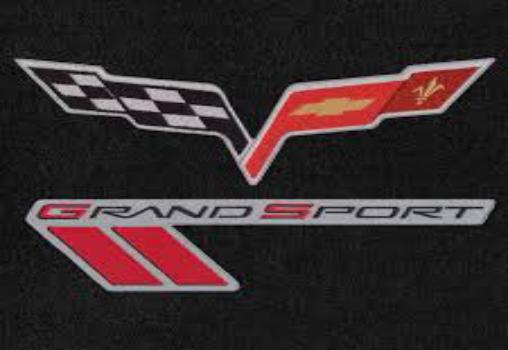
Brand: grand sport
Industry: Transportation